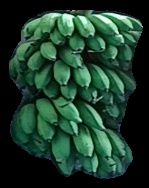
Variety: rasbale
Grade: grade2